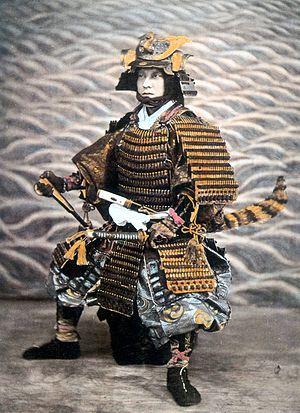
Le samouraï est un membre de la classe guerrière qui a dirigé le Japon féodal durant près de 700 ans.